The Beloved (Rossetti)

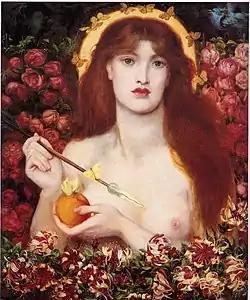
"Venus Verticordia", on which Rossetti was working at the same time; Alexa Wilding was the model

The painting was commissioned in 1863 by Rossetti's regular patron, the Birkenhead banker George Rae, for £300. At that stage, the broad composition seems to have been the same as in the final work, but the subject was intended to be Dante's Beatrice, as imagined in the poet's "Il Purgatorio". After a month or two's work in the summer of 1863, the subject was changed to illustrate the "Song of Solomon" from the Bible, apparently because Rossetti found the complexion of his chosen model for the main figure at that point, Marie Ford, "too bright for his conception of Dante's Beatrice".